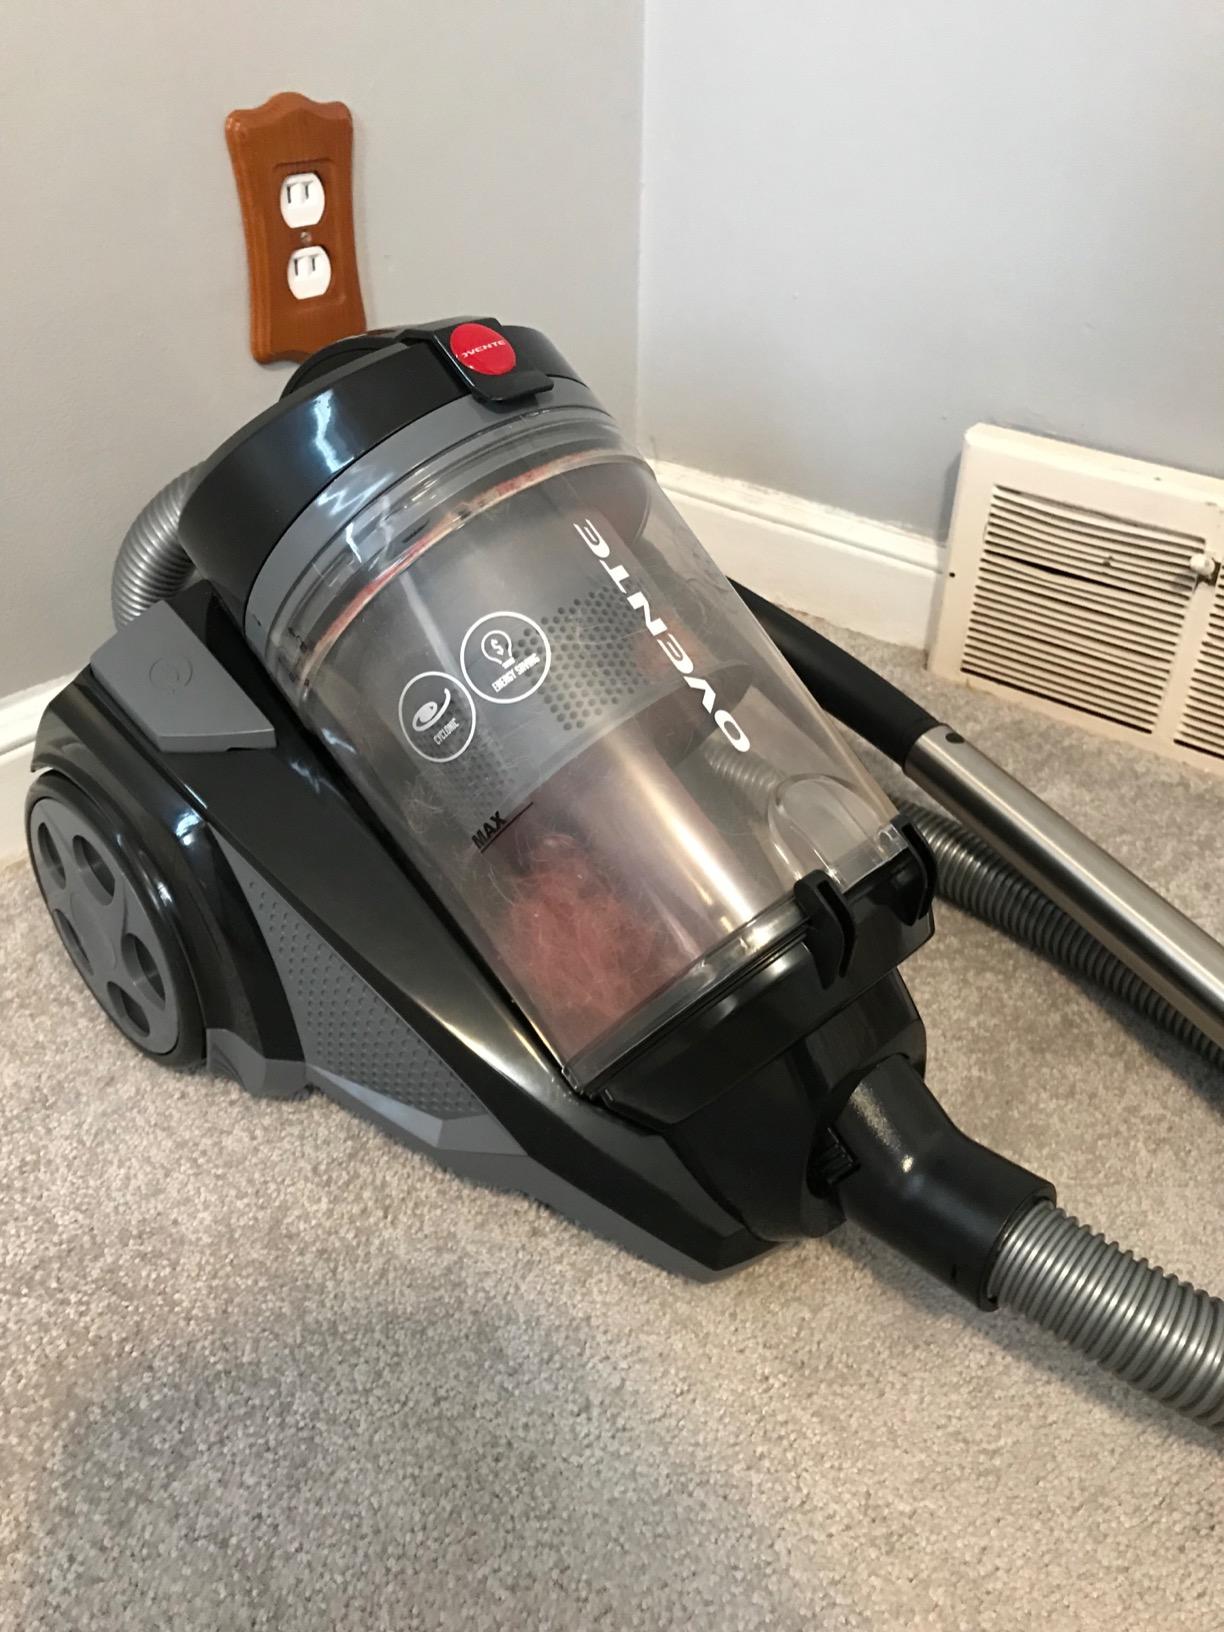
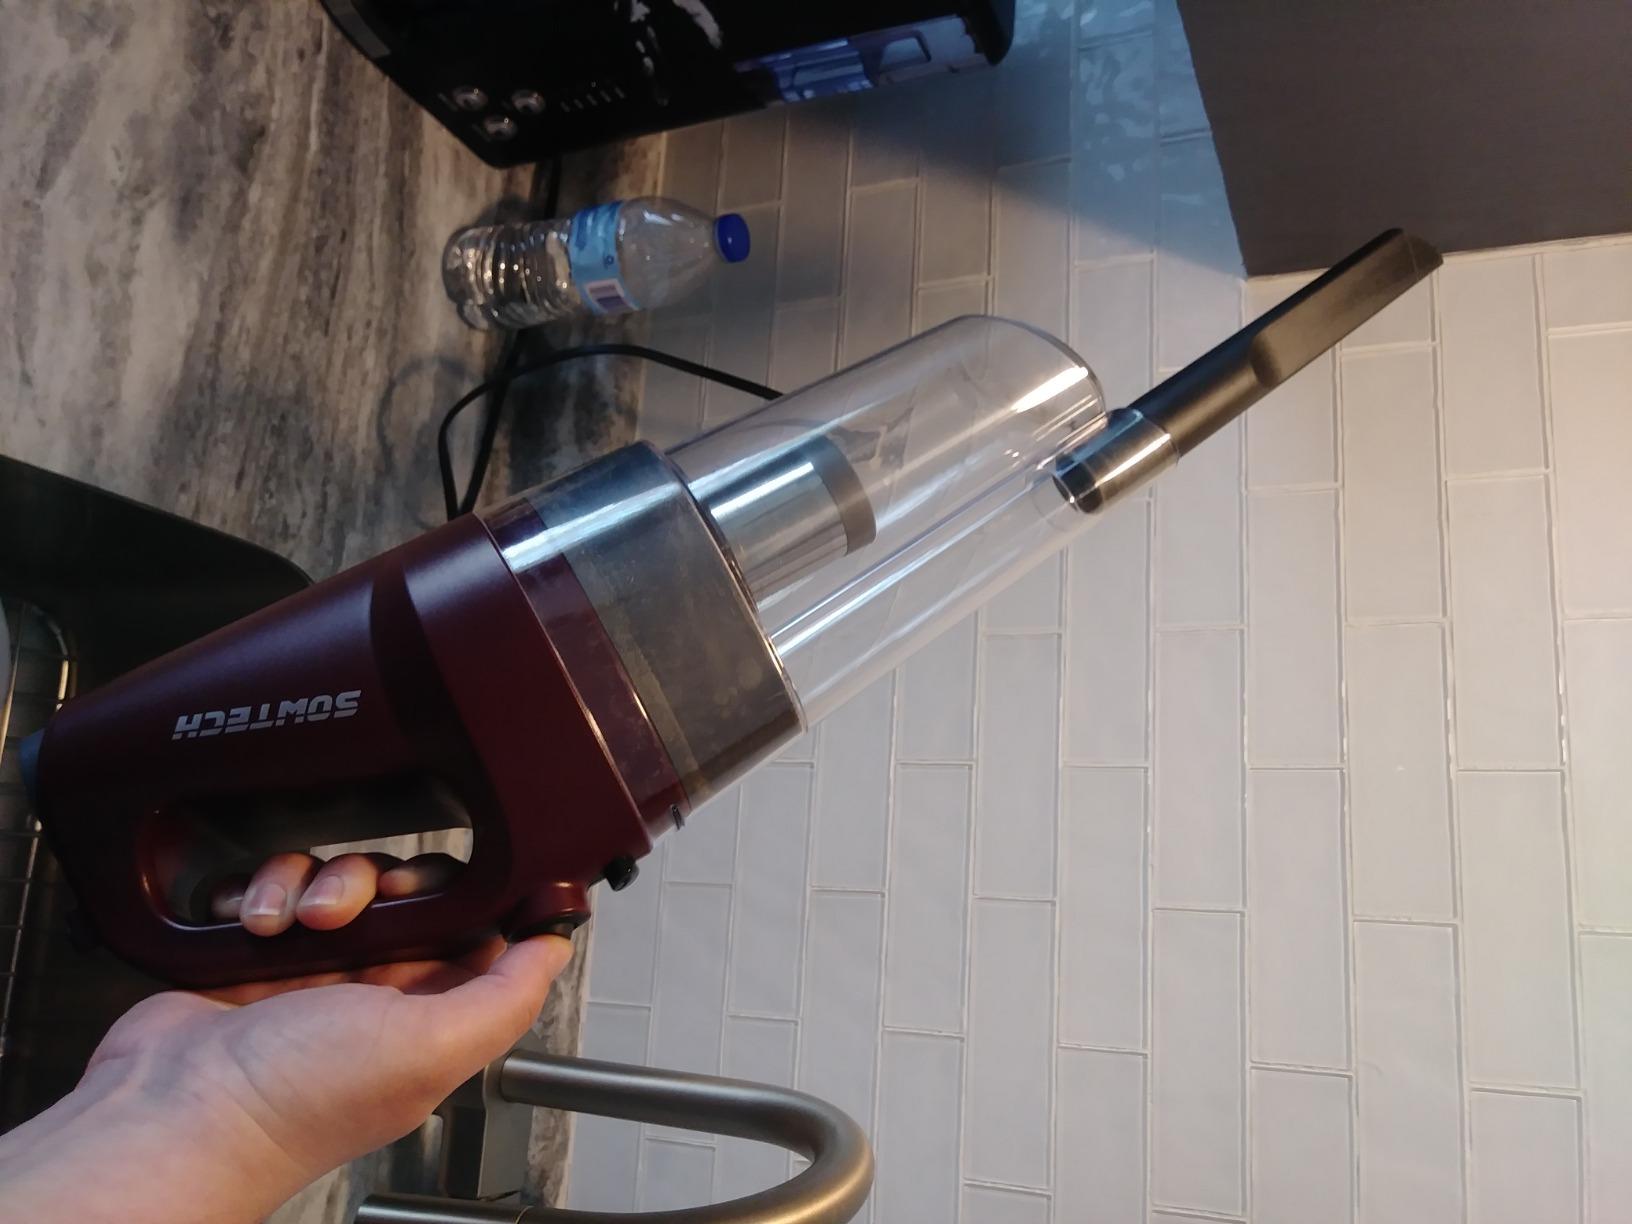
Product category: items_vacuum
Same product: no